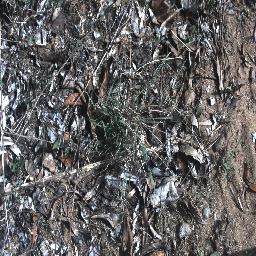
Label: negative